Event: Hurricane Matthew
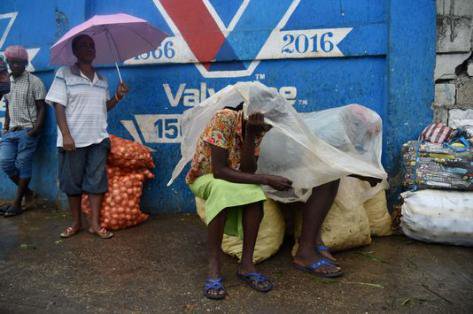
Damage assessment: damage